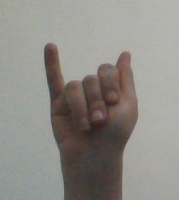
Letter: meem